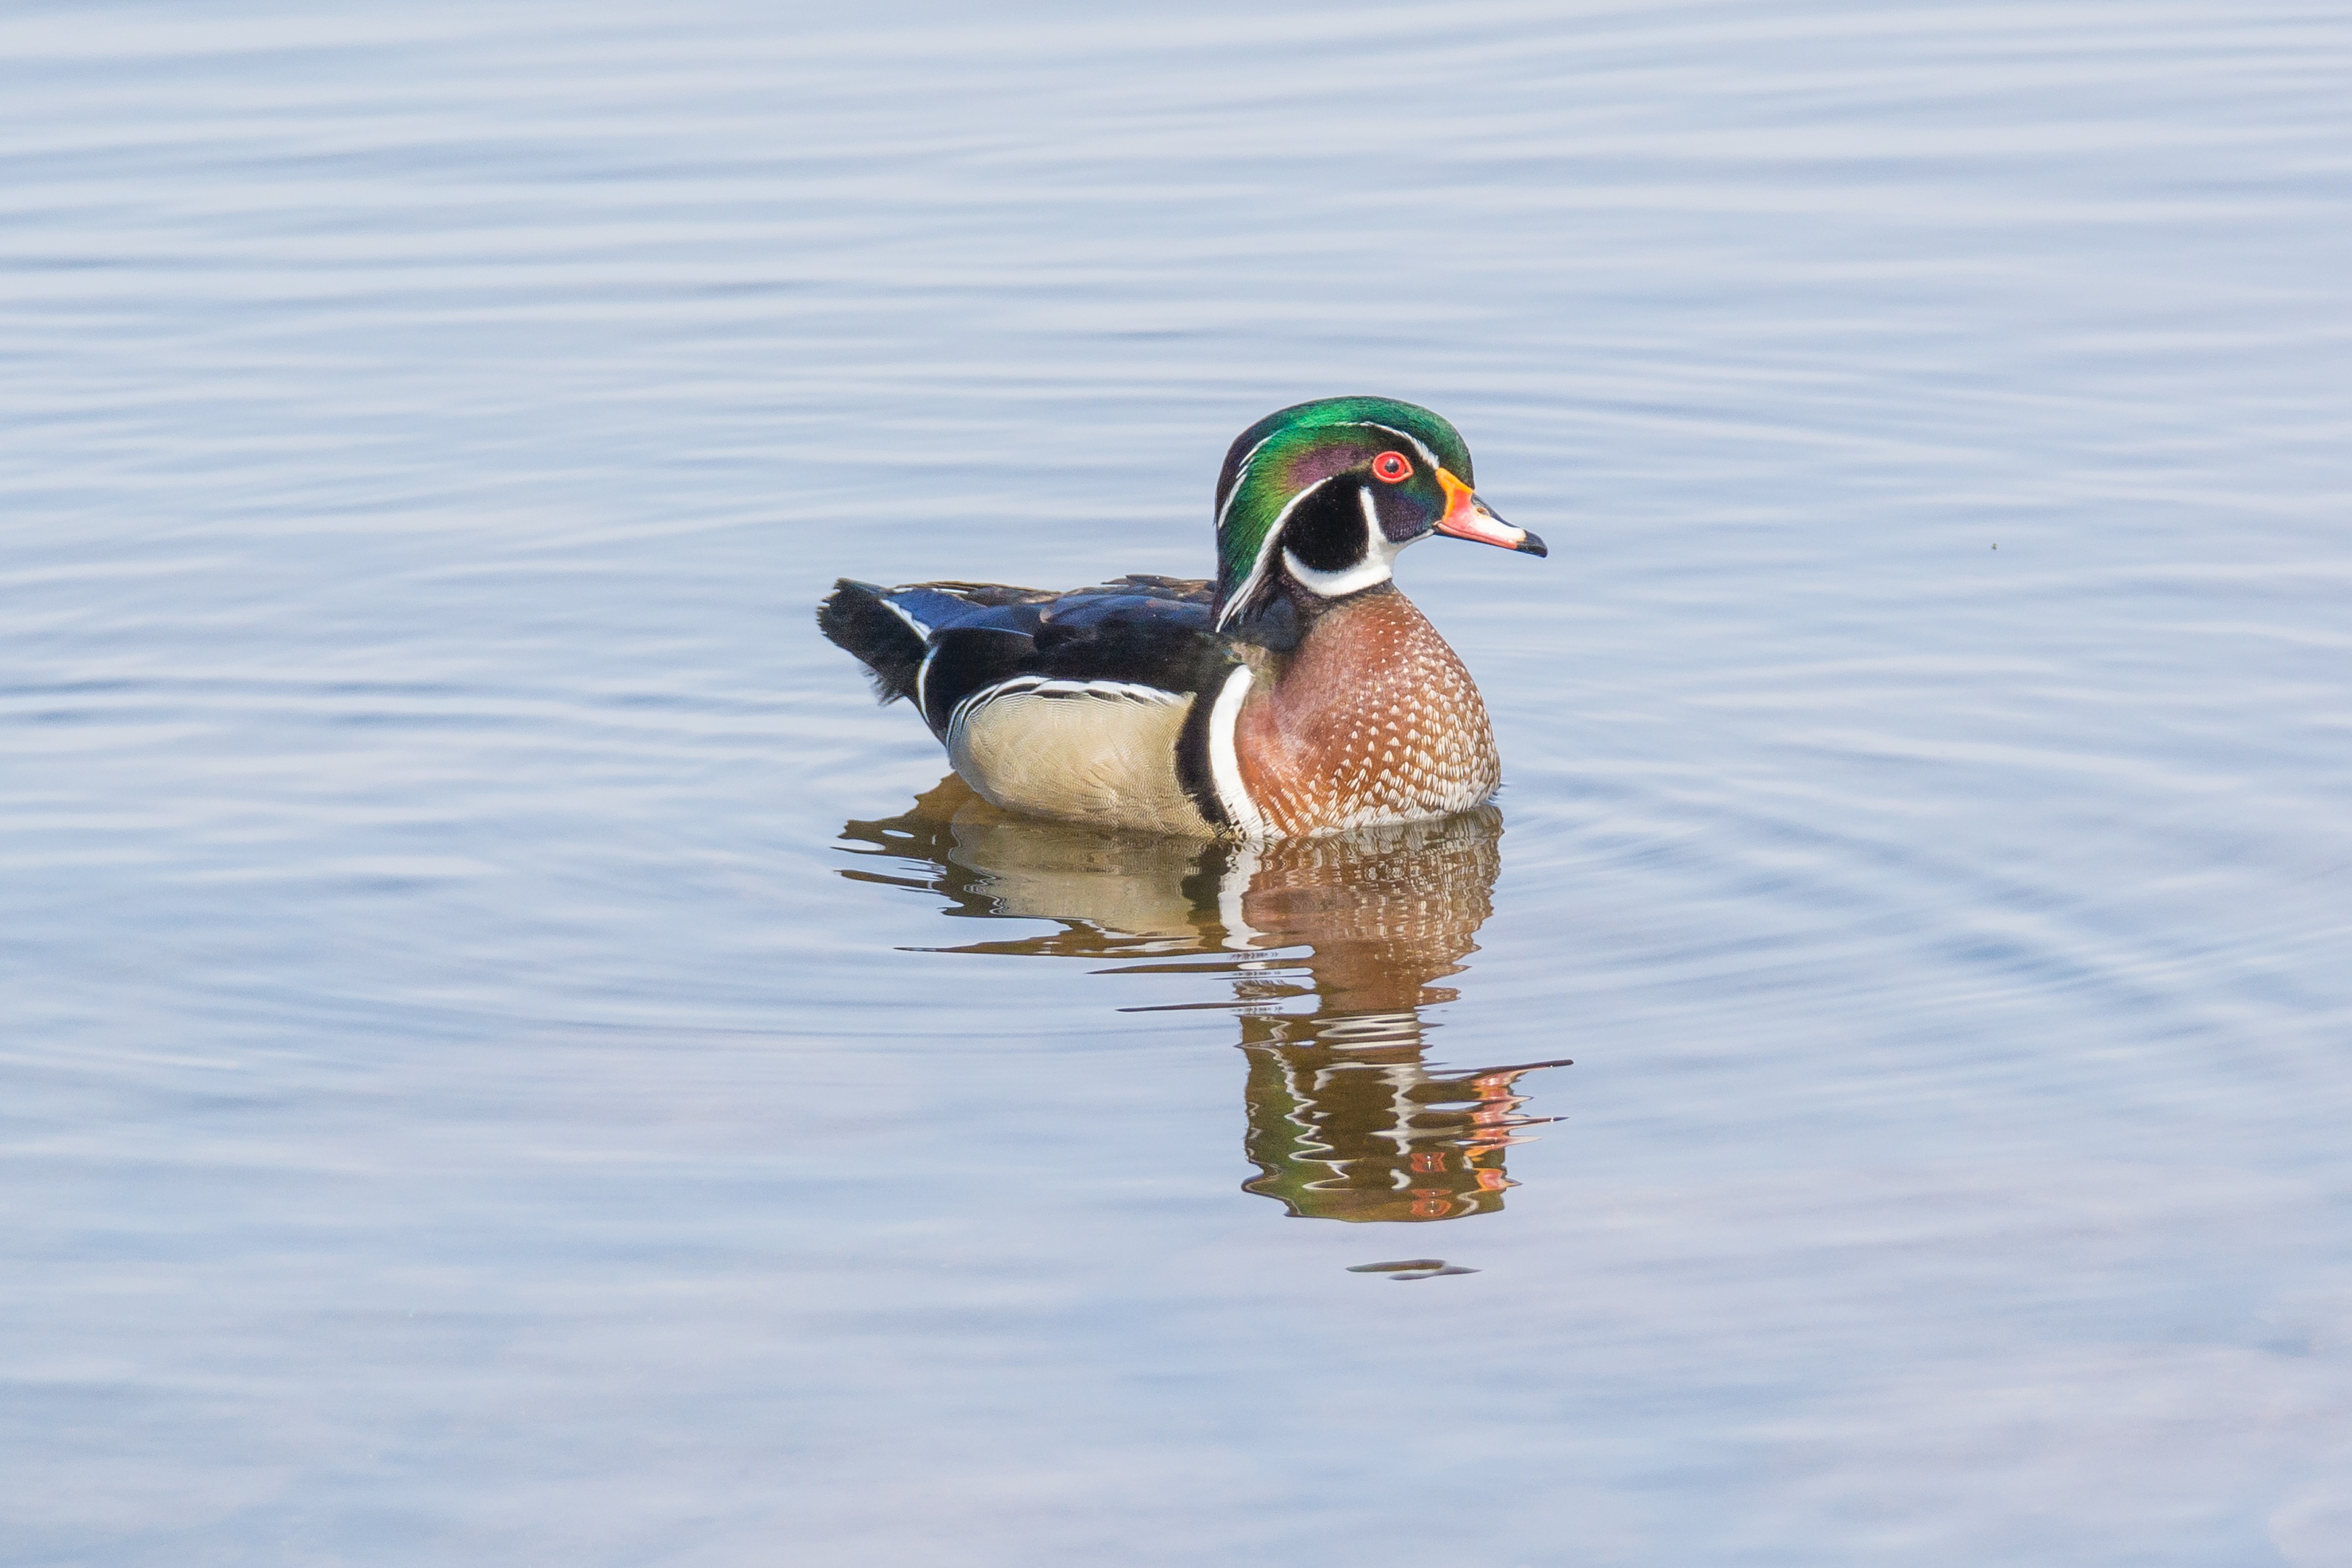
water, bird, wing, wildlife, wild, reflection, beak, avian, fauna, plumage, drake, duck, vertebrate, waterfowl, water bird, mallard, canard, wood duck, ducks geese and swans, seaduck